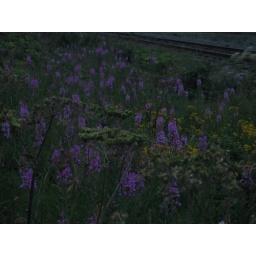
flowers by the train tracks